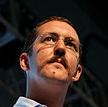
Age: 33